Saint-Bonnet

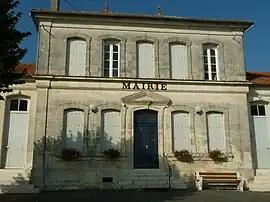
The town hall in Saint-Bonnet

Saint-Bonnet is a commune in the Charente department in southwestern France.